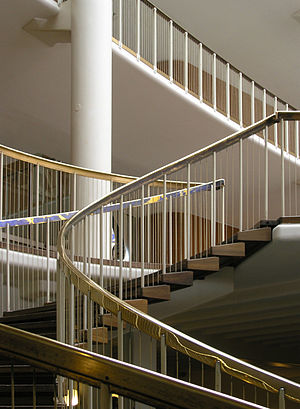
Kommunalpolitik
Trapper i Århus Rådhus.
Kommunalpolitik - også kendt under betegnelsen lokalpolitik - betegner den del af et lands politik, der foregår på det første niveau i den subnationale inddeling. De øvrige niveauer udgøres af amter/regioner/delstater og det statslige. Uagtet de store forskelle på kommunernes opgaver på tværs af landegrænserne er kommunalpolitikken det, der foregår tættest på borgerne.